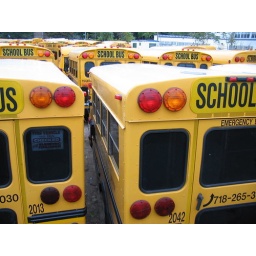
note the sign in the back window of the left-hand bus: &amp;quot;This vehicle has been checked for sleeping children&amp;quot;